Answer in natural language. Considering the relative positions, is DeskLamp (marked C) above or below dark brown side table with x-legs (marked B)? Choose between the following options: below or above
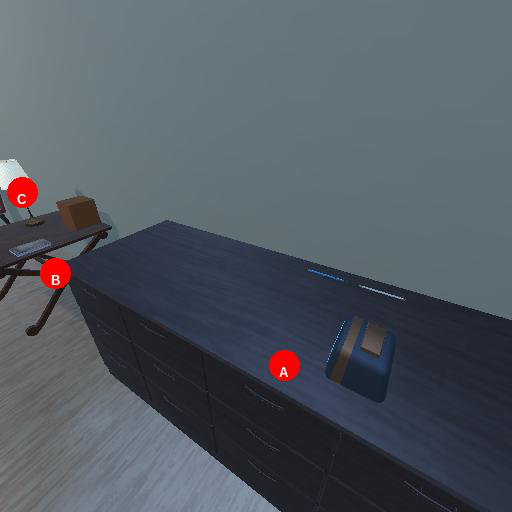
<answer>above</answer>